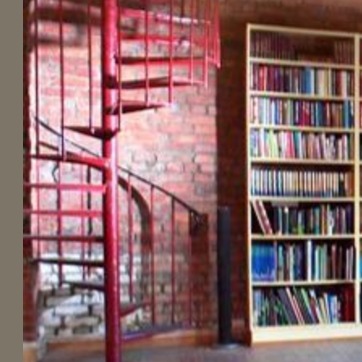
Material: brick